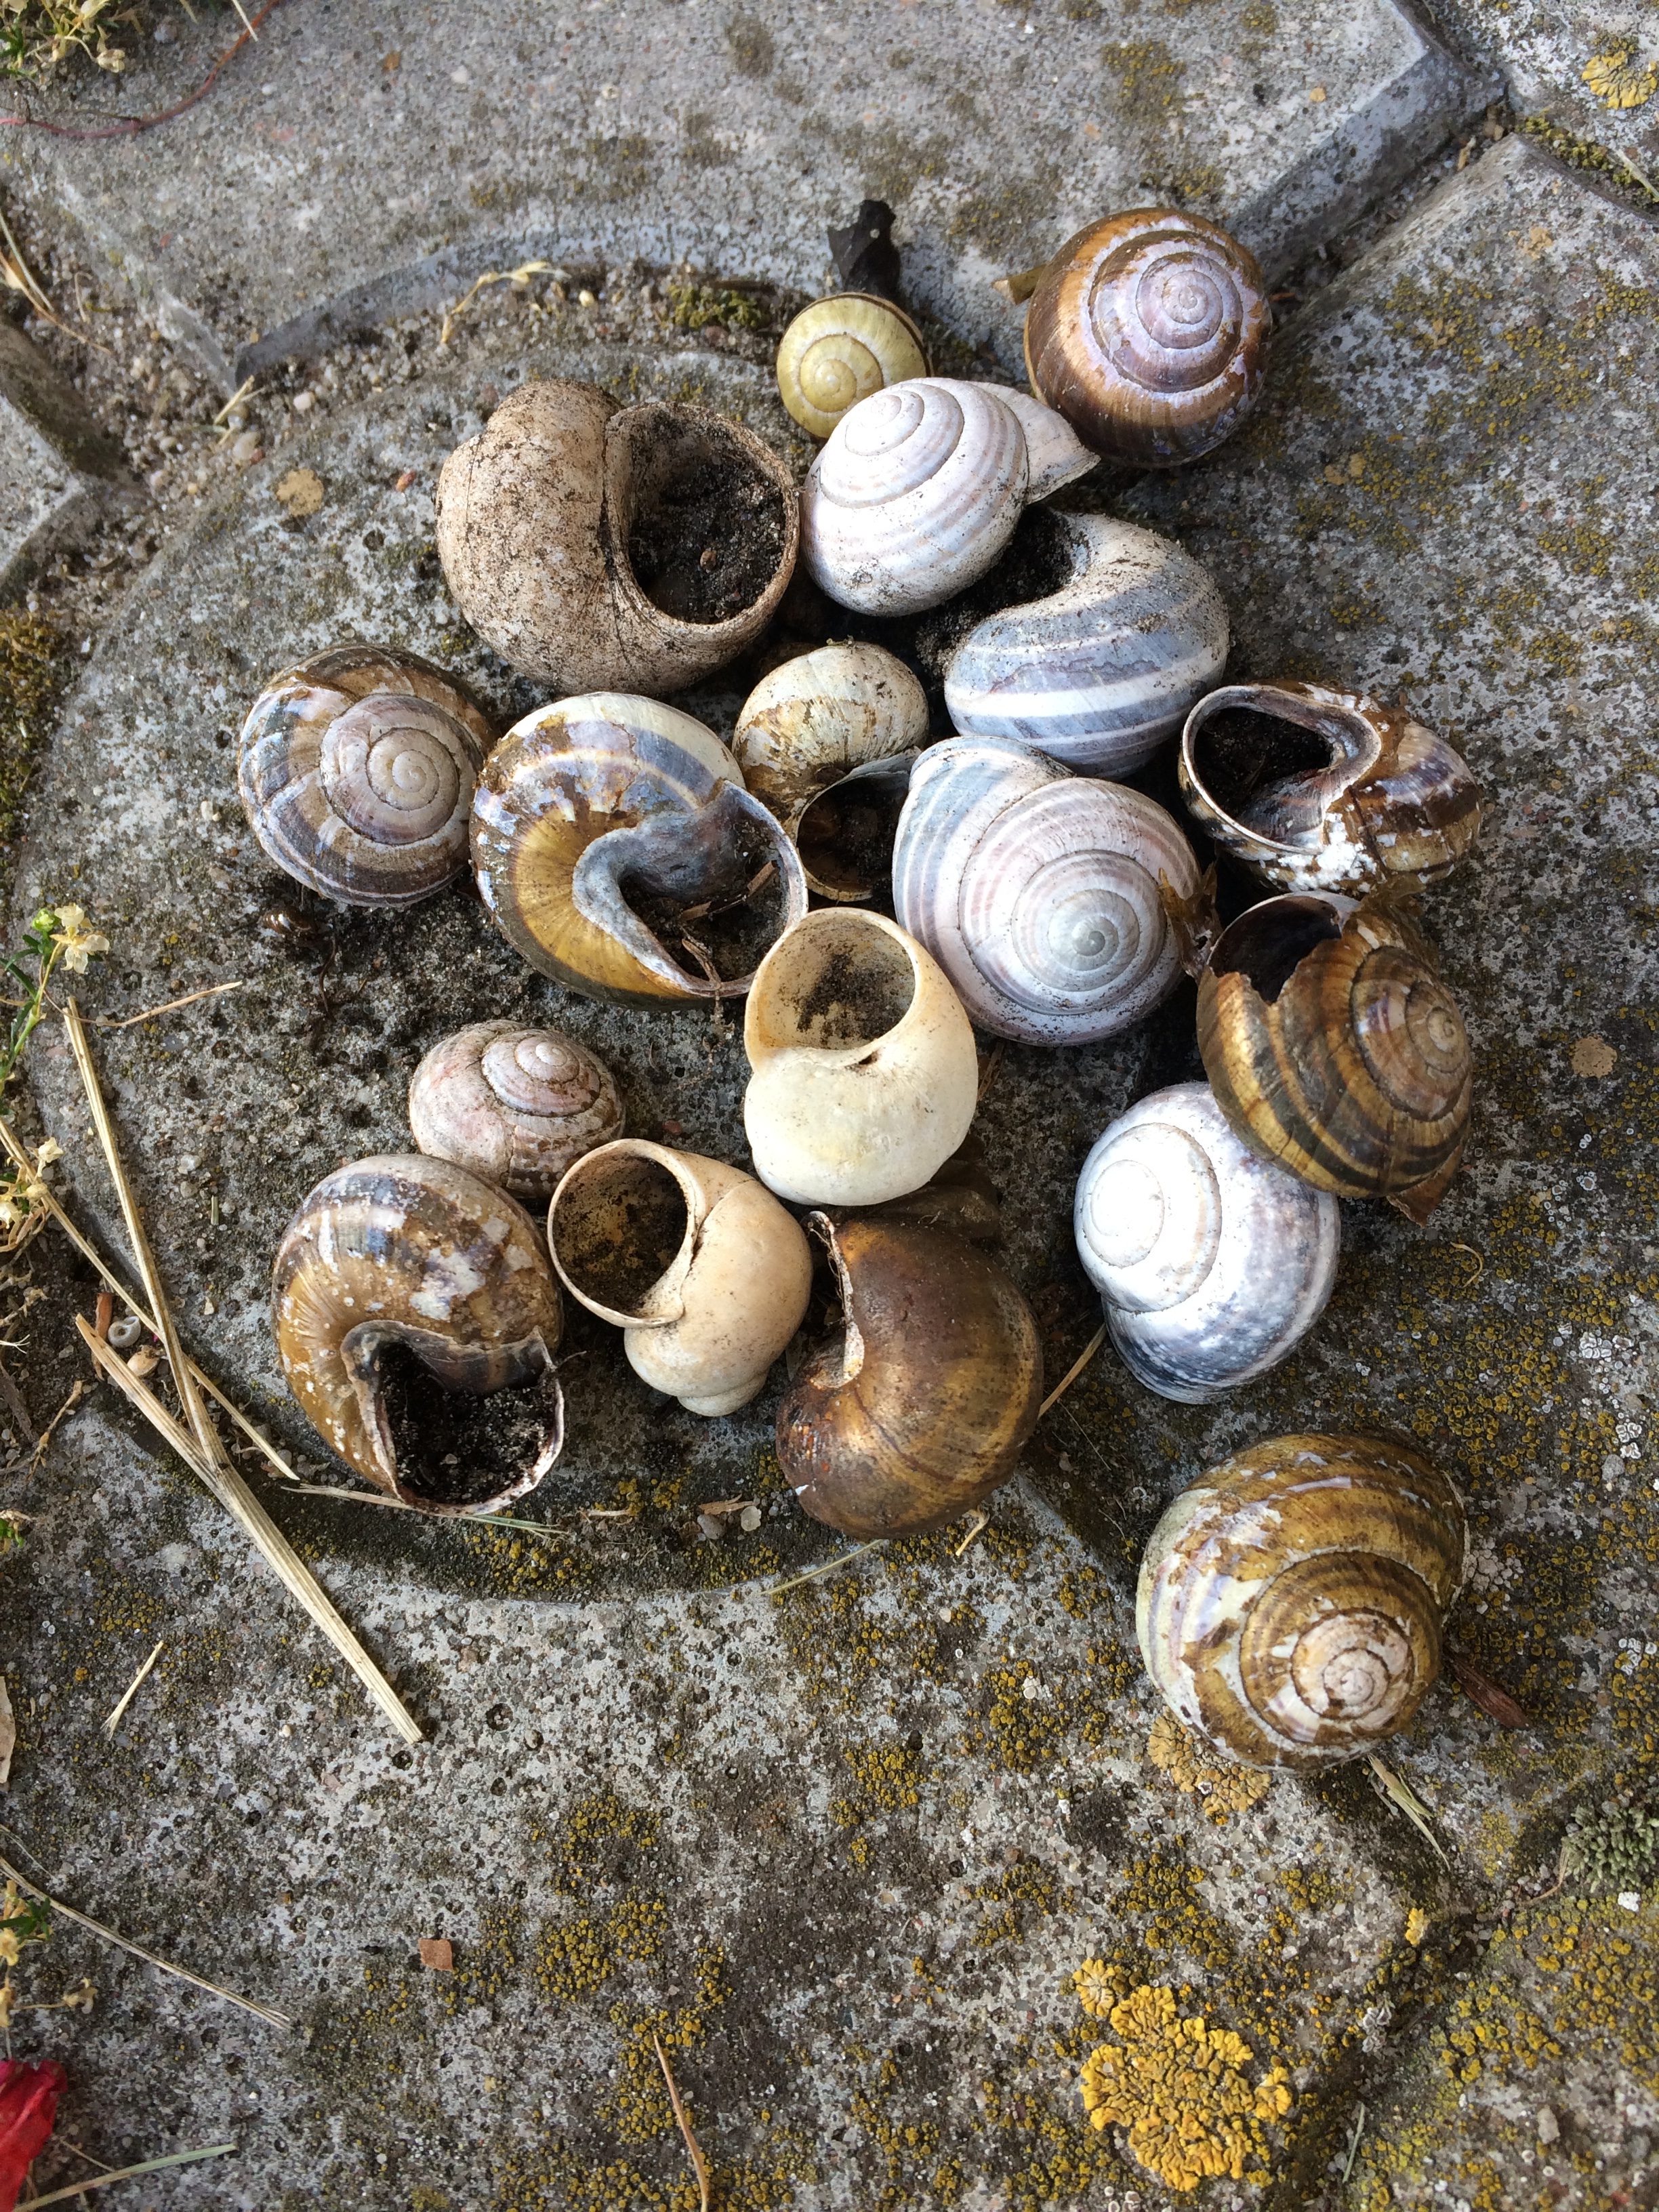
wood, biology, seafood, fauna, material, invertebrate, seashell, clam, snail, escargot, molluscs, sea snail, clams oysters mussels and scallops, snails and slugs